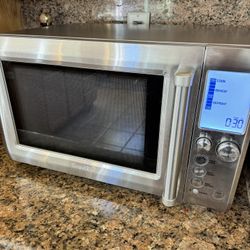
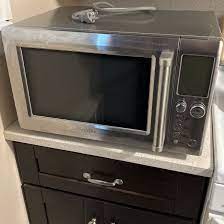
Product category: misc
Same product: yes